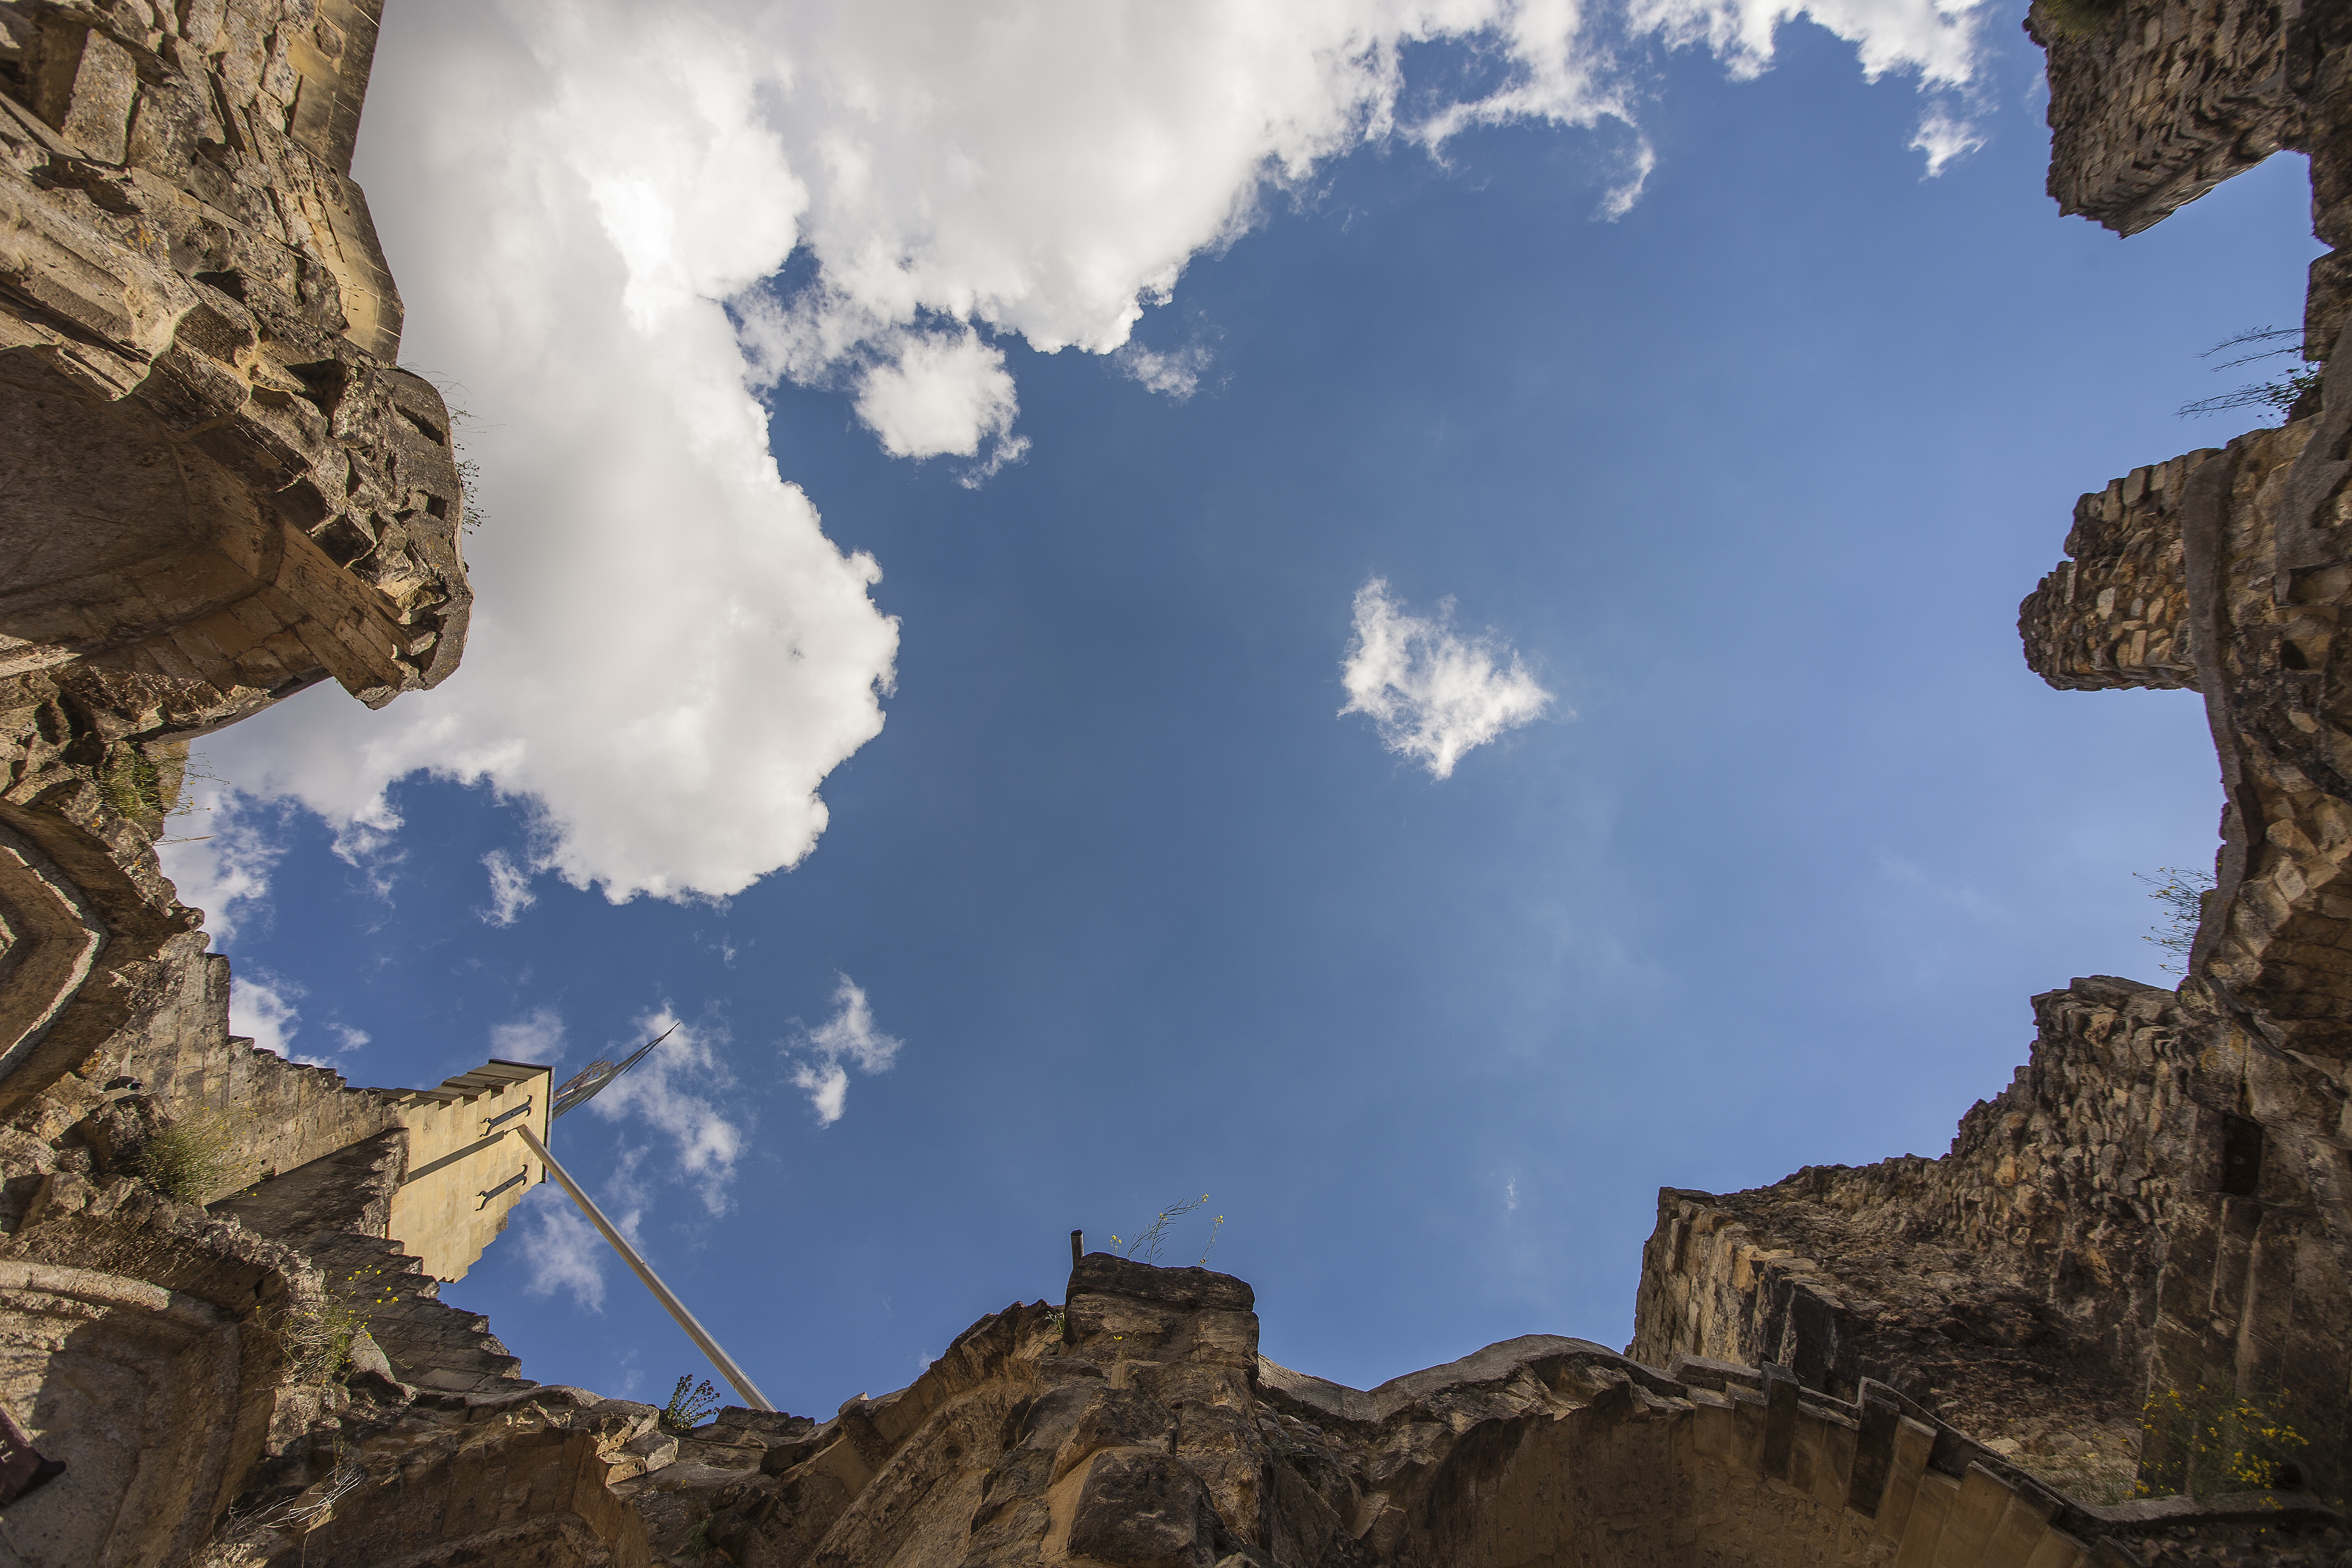
landscape, tree, nature, outdoor, rock, wilderness, mountain, cloud, architecture, sky, adventure, building, old, valley, mountain range, summer, travel, europe, arch, castle, ancient, landmark, blue, ruin, terrain, medieval, clouds, fortress, geology, ruins, history, fort, european, heritage, historical, screenshot, mountainous landforms